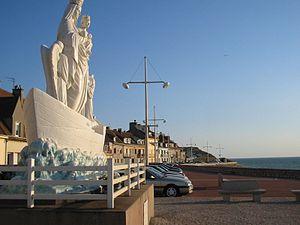
Le Portel est une commune française située dans le département du Pas-de-Calais en région Hauts-de-France.
La Vierge de Boulogne, la Vierge nautonière, Notre-Dame de Boulogne et Notre-Dame du Grand Retour sont les vocables retenus pour la Vierge Marie dont une apparition aux abords de Boulogne-sur-Mer au haut Moyen Âge engendra un pèlerinage catholique qui existe encore de nos jours.